Billy Talent

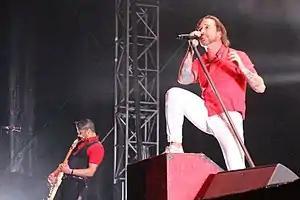
Billy Talent in 2017. Left to right: Ian D'Sa, Benjamin Kowalewicz

Billy Talent is a Canadian rock band from Mississauga, Ontario. They formed in 1993 with lead vocalist Benjamin Kowalewicz, guitarist Ian D'Sa, bassist Jonathan Gallant, and drummer Aaron Solowoniuk. There have been no lineup changes, although Solowoniuk has been on hiatus from the band since 2016 due to a relapse of multiple sclerosis. In the three decades since their inception, Billy Talent has sold well over a million physical albums in Canada alone and nearly 3 million albums internationally. During their most successful period, they were ranked as one of the top 10 best-selling native bands in Canada.